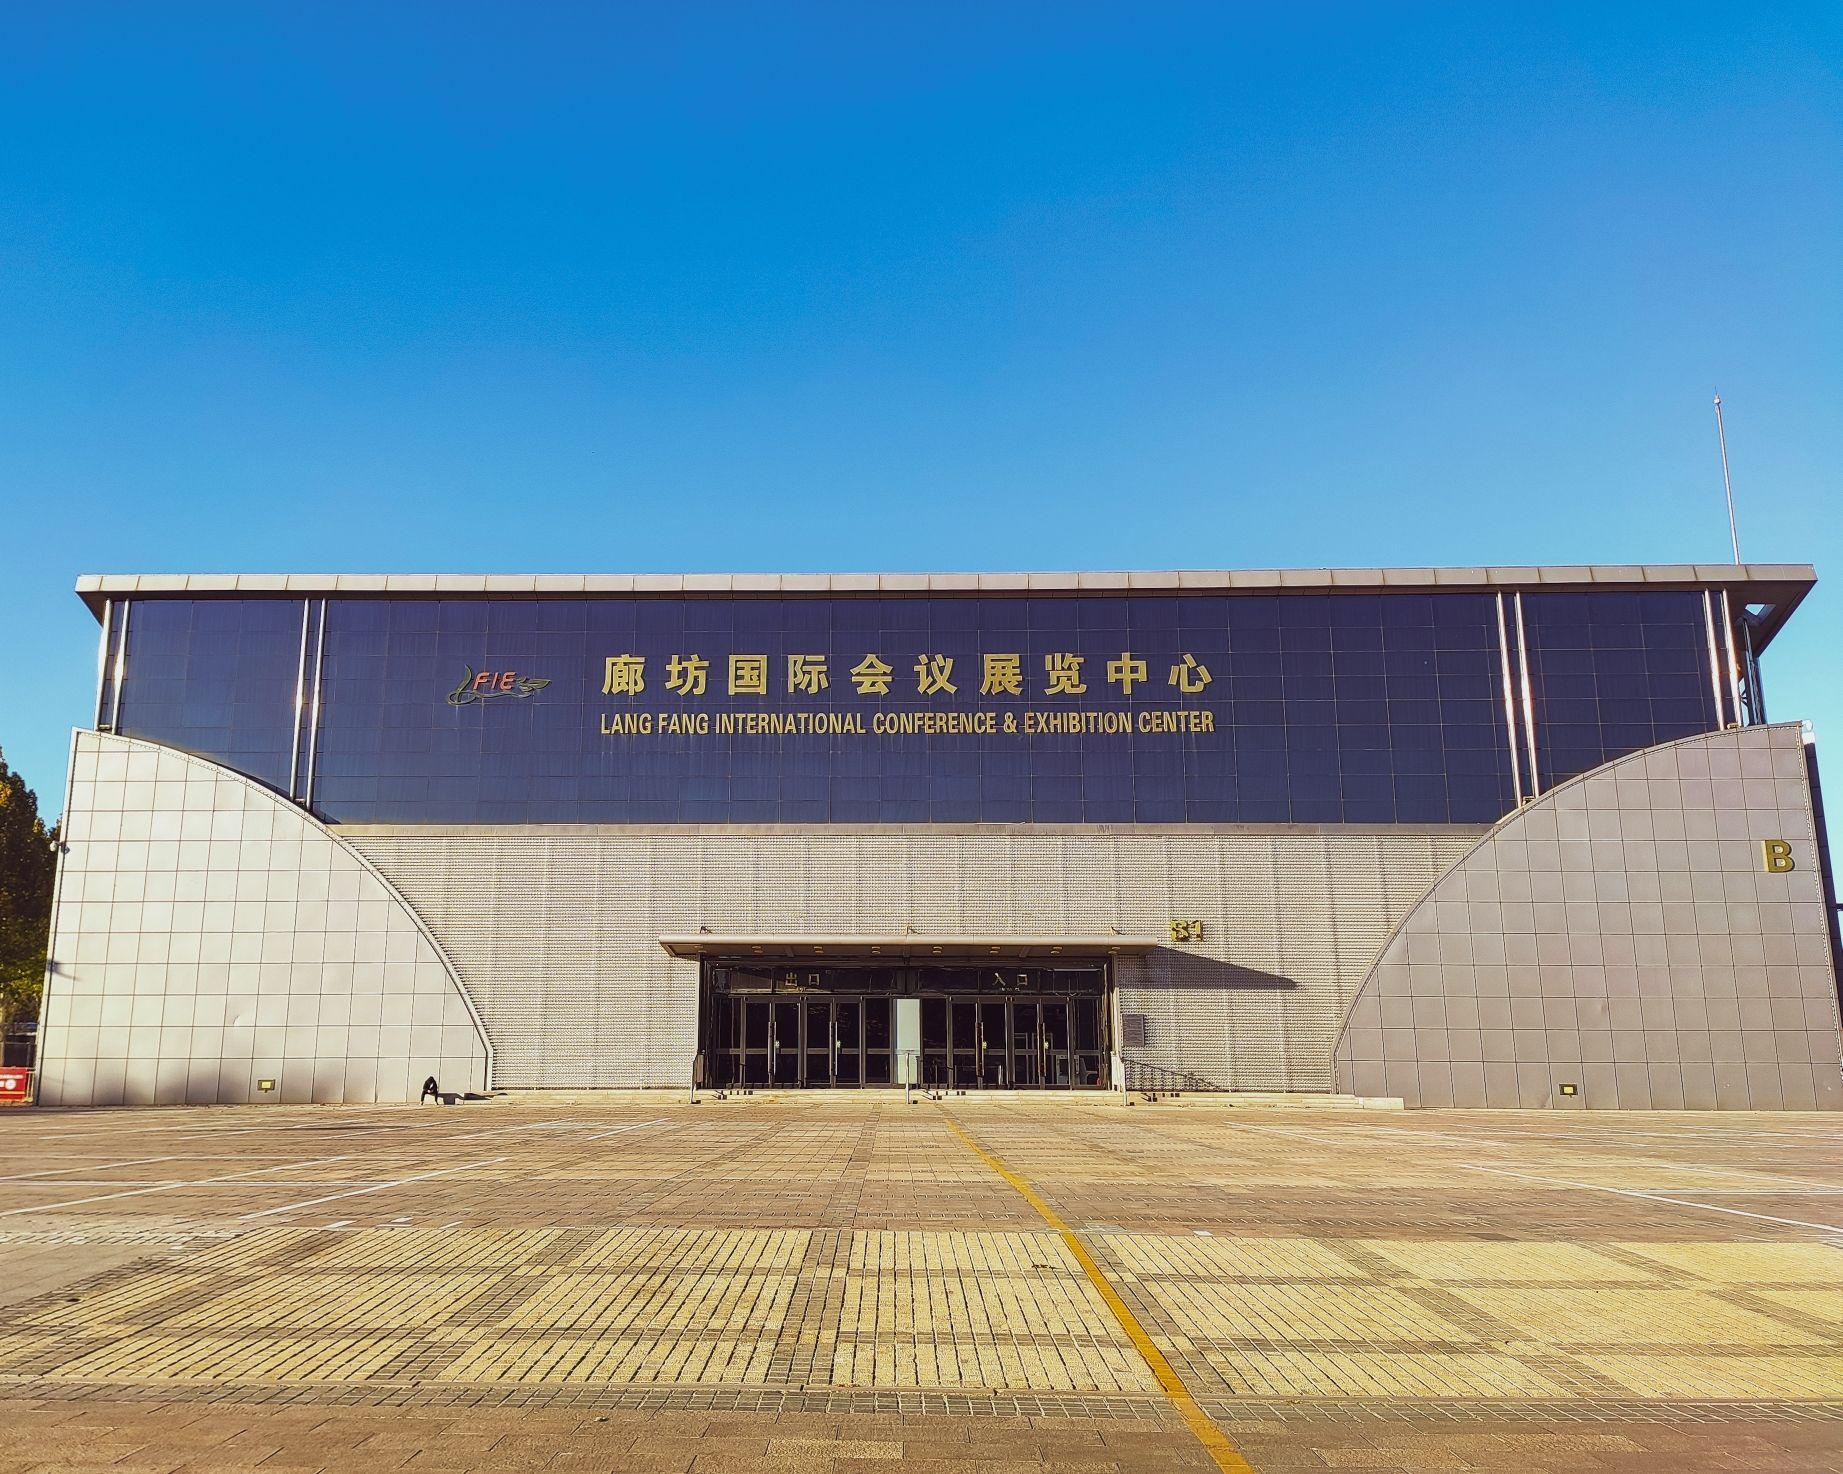
地标名称：廊坊会议展览中心
所在城市：廊坊市·广阳区